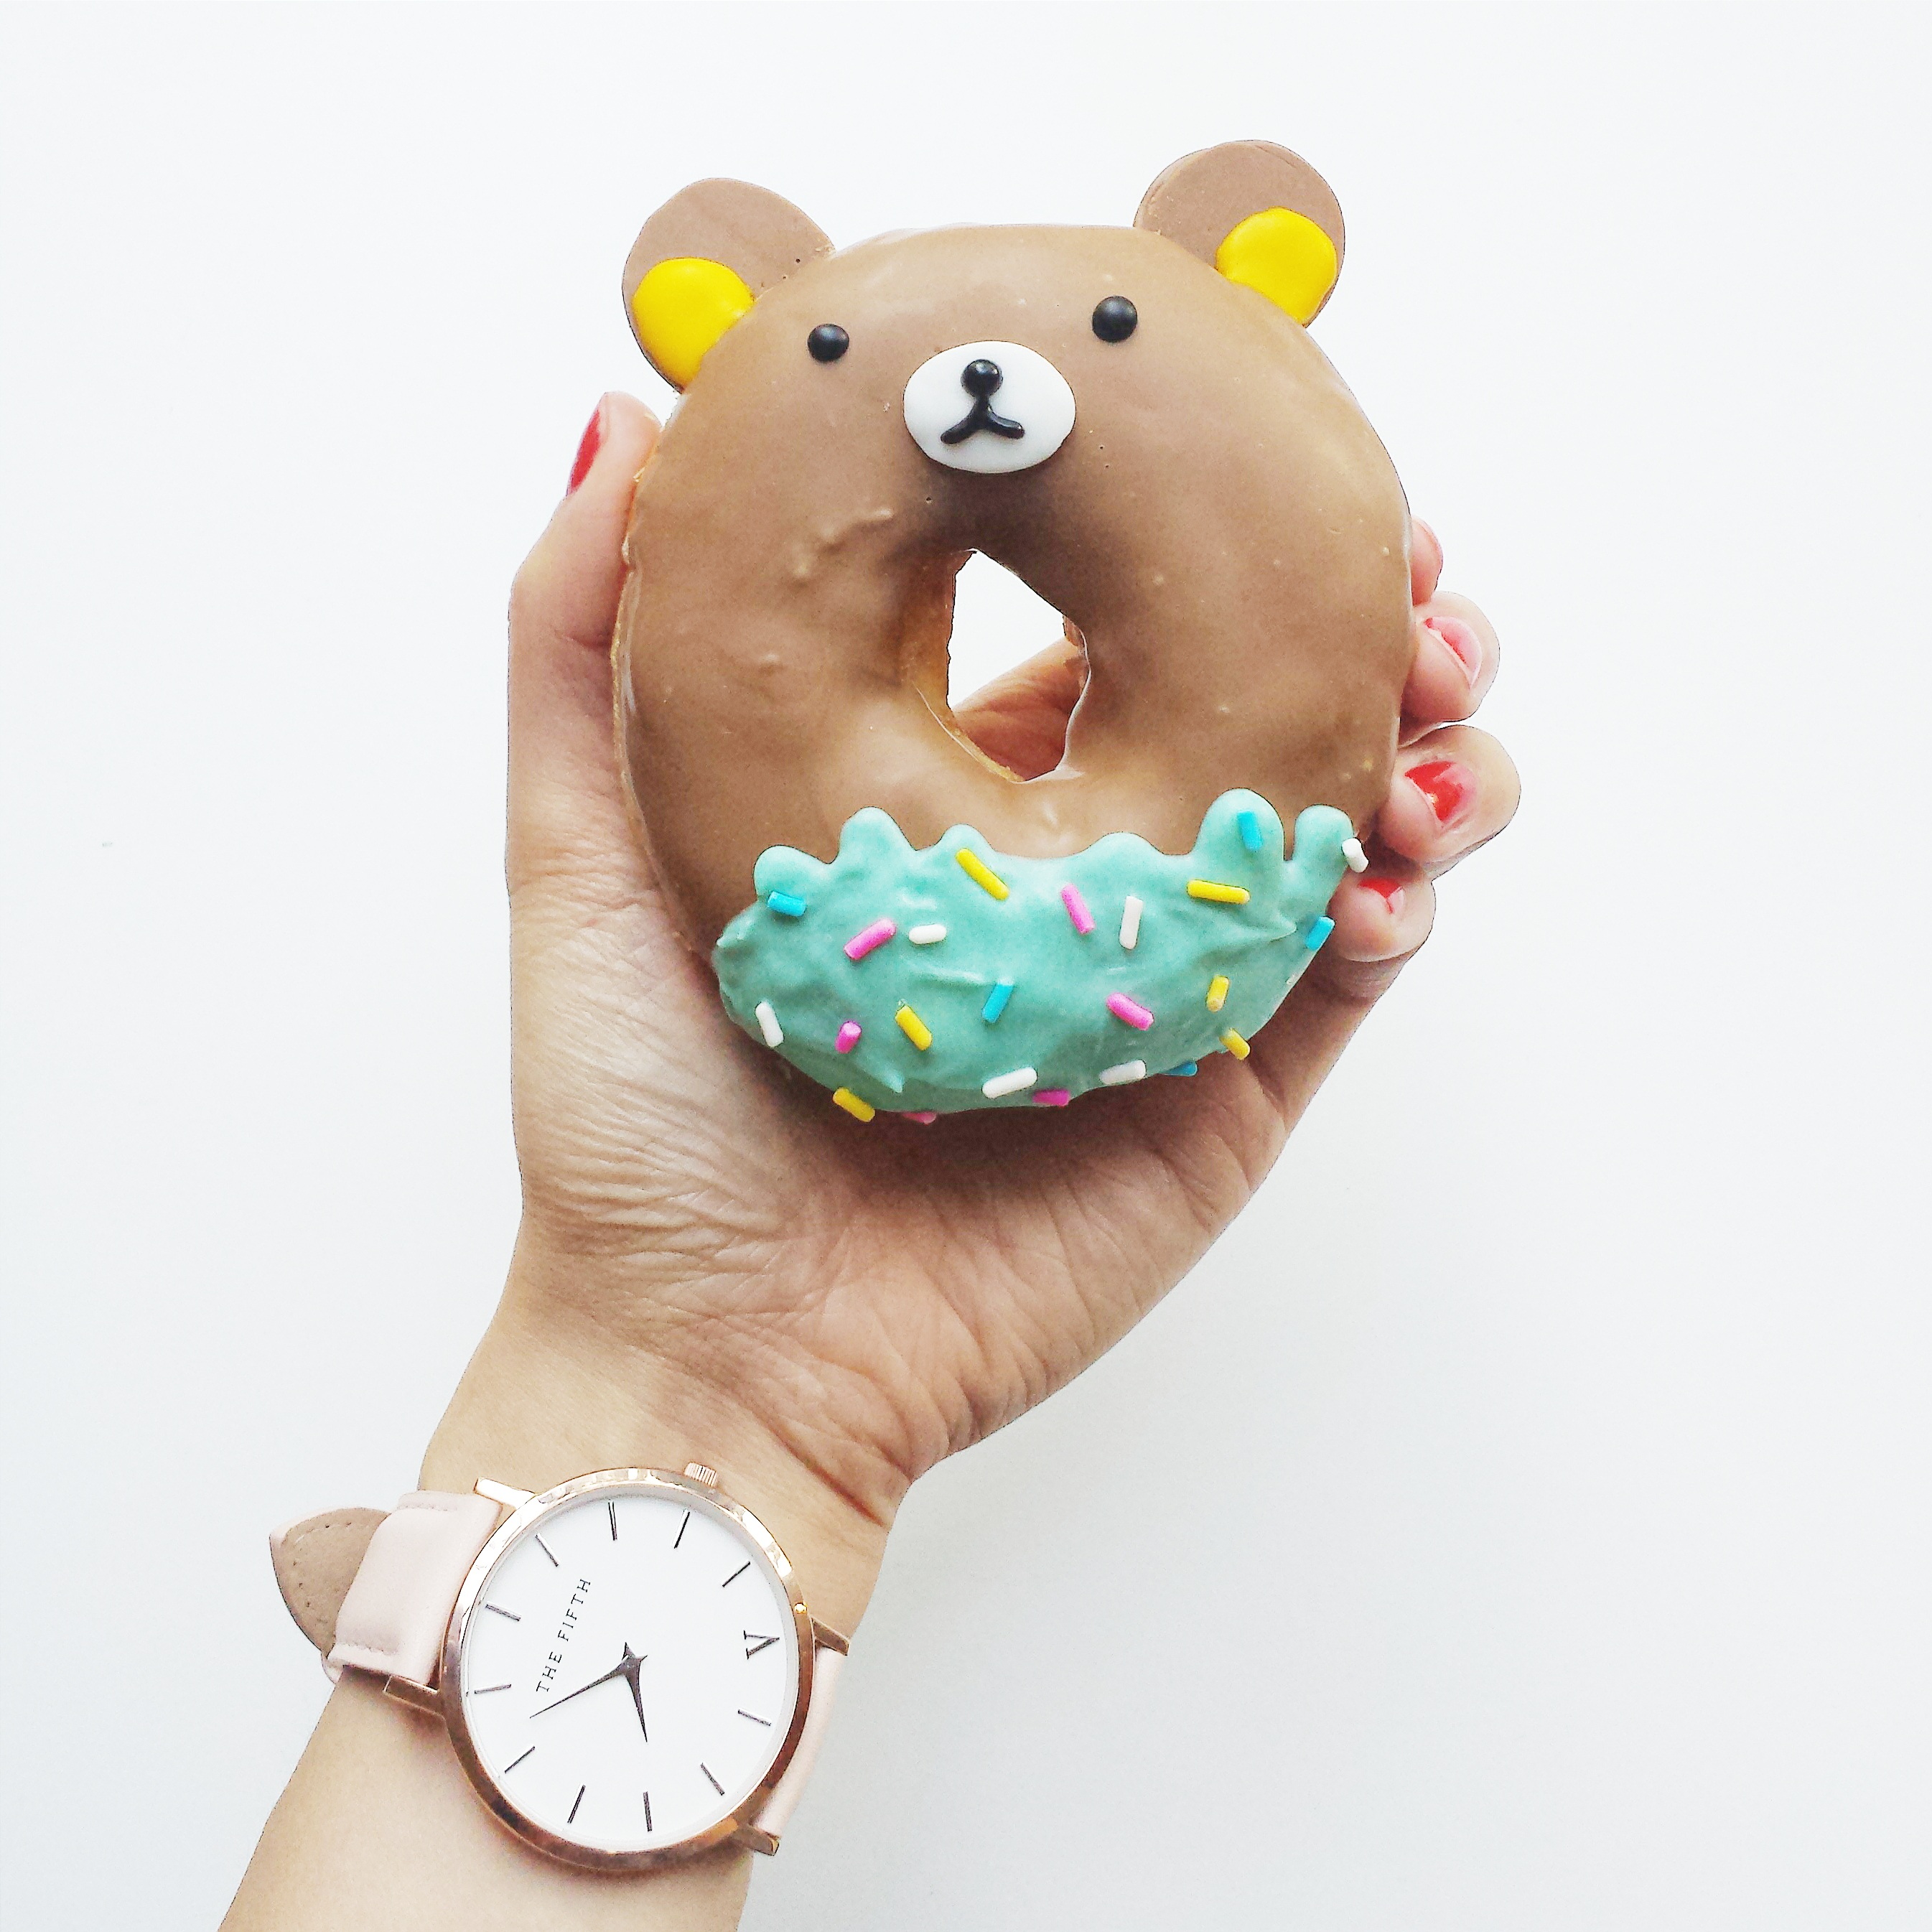
watch, hand, person, game, sweet, kid, clock, cute, steps, bear, model, finger, food, fashion, clothing, junk, lady, frosting, healthy, dessert, eat, toy, delicious, timepiece, donut, teddy bear, caucasian, outdoors, feeding, eating, wrist watch, children, fun, wristwatch, happy, sugar, sweets, wrist, boys, party, tasty, enjoy, share, teddy, stylish, wearable, accessory, nibble, divide, unhealthy, watches, cute donut, creative food, bear donut, black watch, stuffed toy